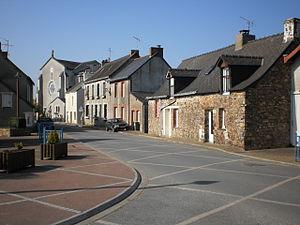
Ruffigné (Loire-Atlantique, France) - rue principale du bourg
Ruffigné est une commune de l'Ouest de la France, située dans le département de la Loire-Atlantique, en région Pays de la Loire.